Dmytro Levytsky

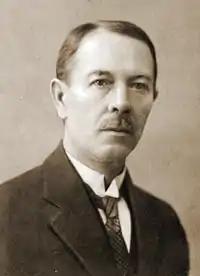
Dmytro Levytsky

Dmytro Levytsky (1877–1942) was a lawyer and major political figure in western Ukraine between the two world wars. Between 1925 and 1935 he headed the Ukrainian National Democratic Alliance, the largest Ukrainian political party in western Ukraine, and served as the chief of the Ukrainian delegation within the Polish parliament.